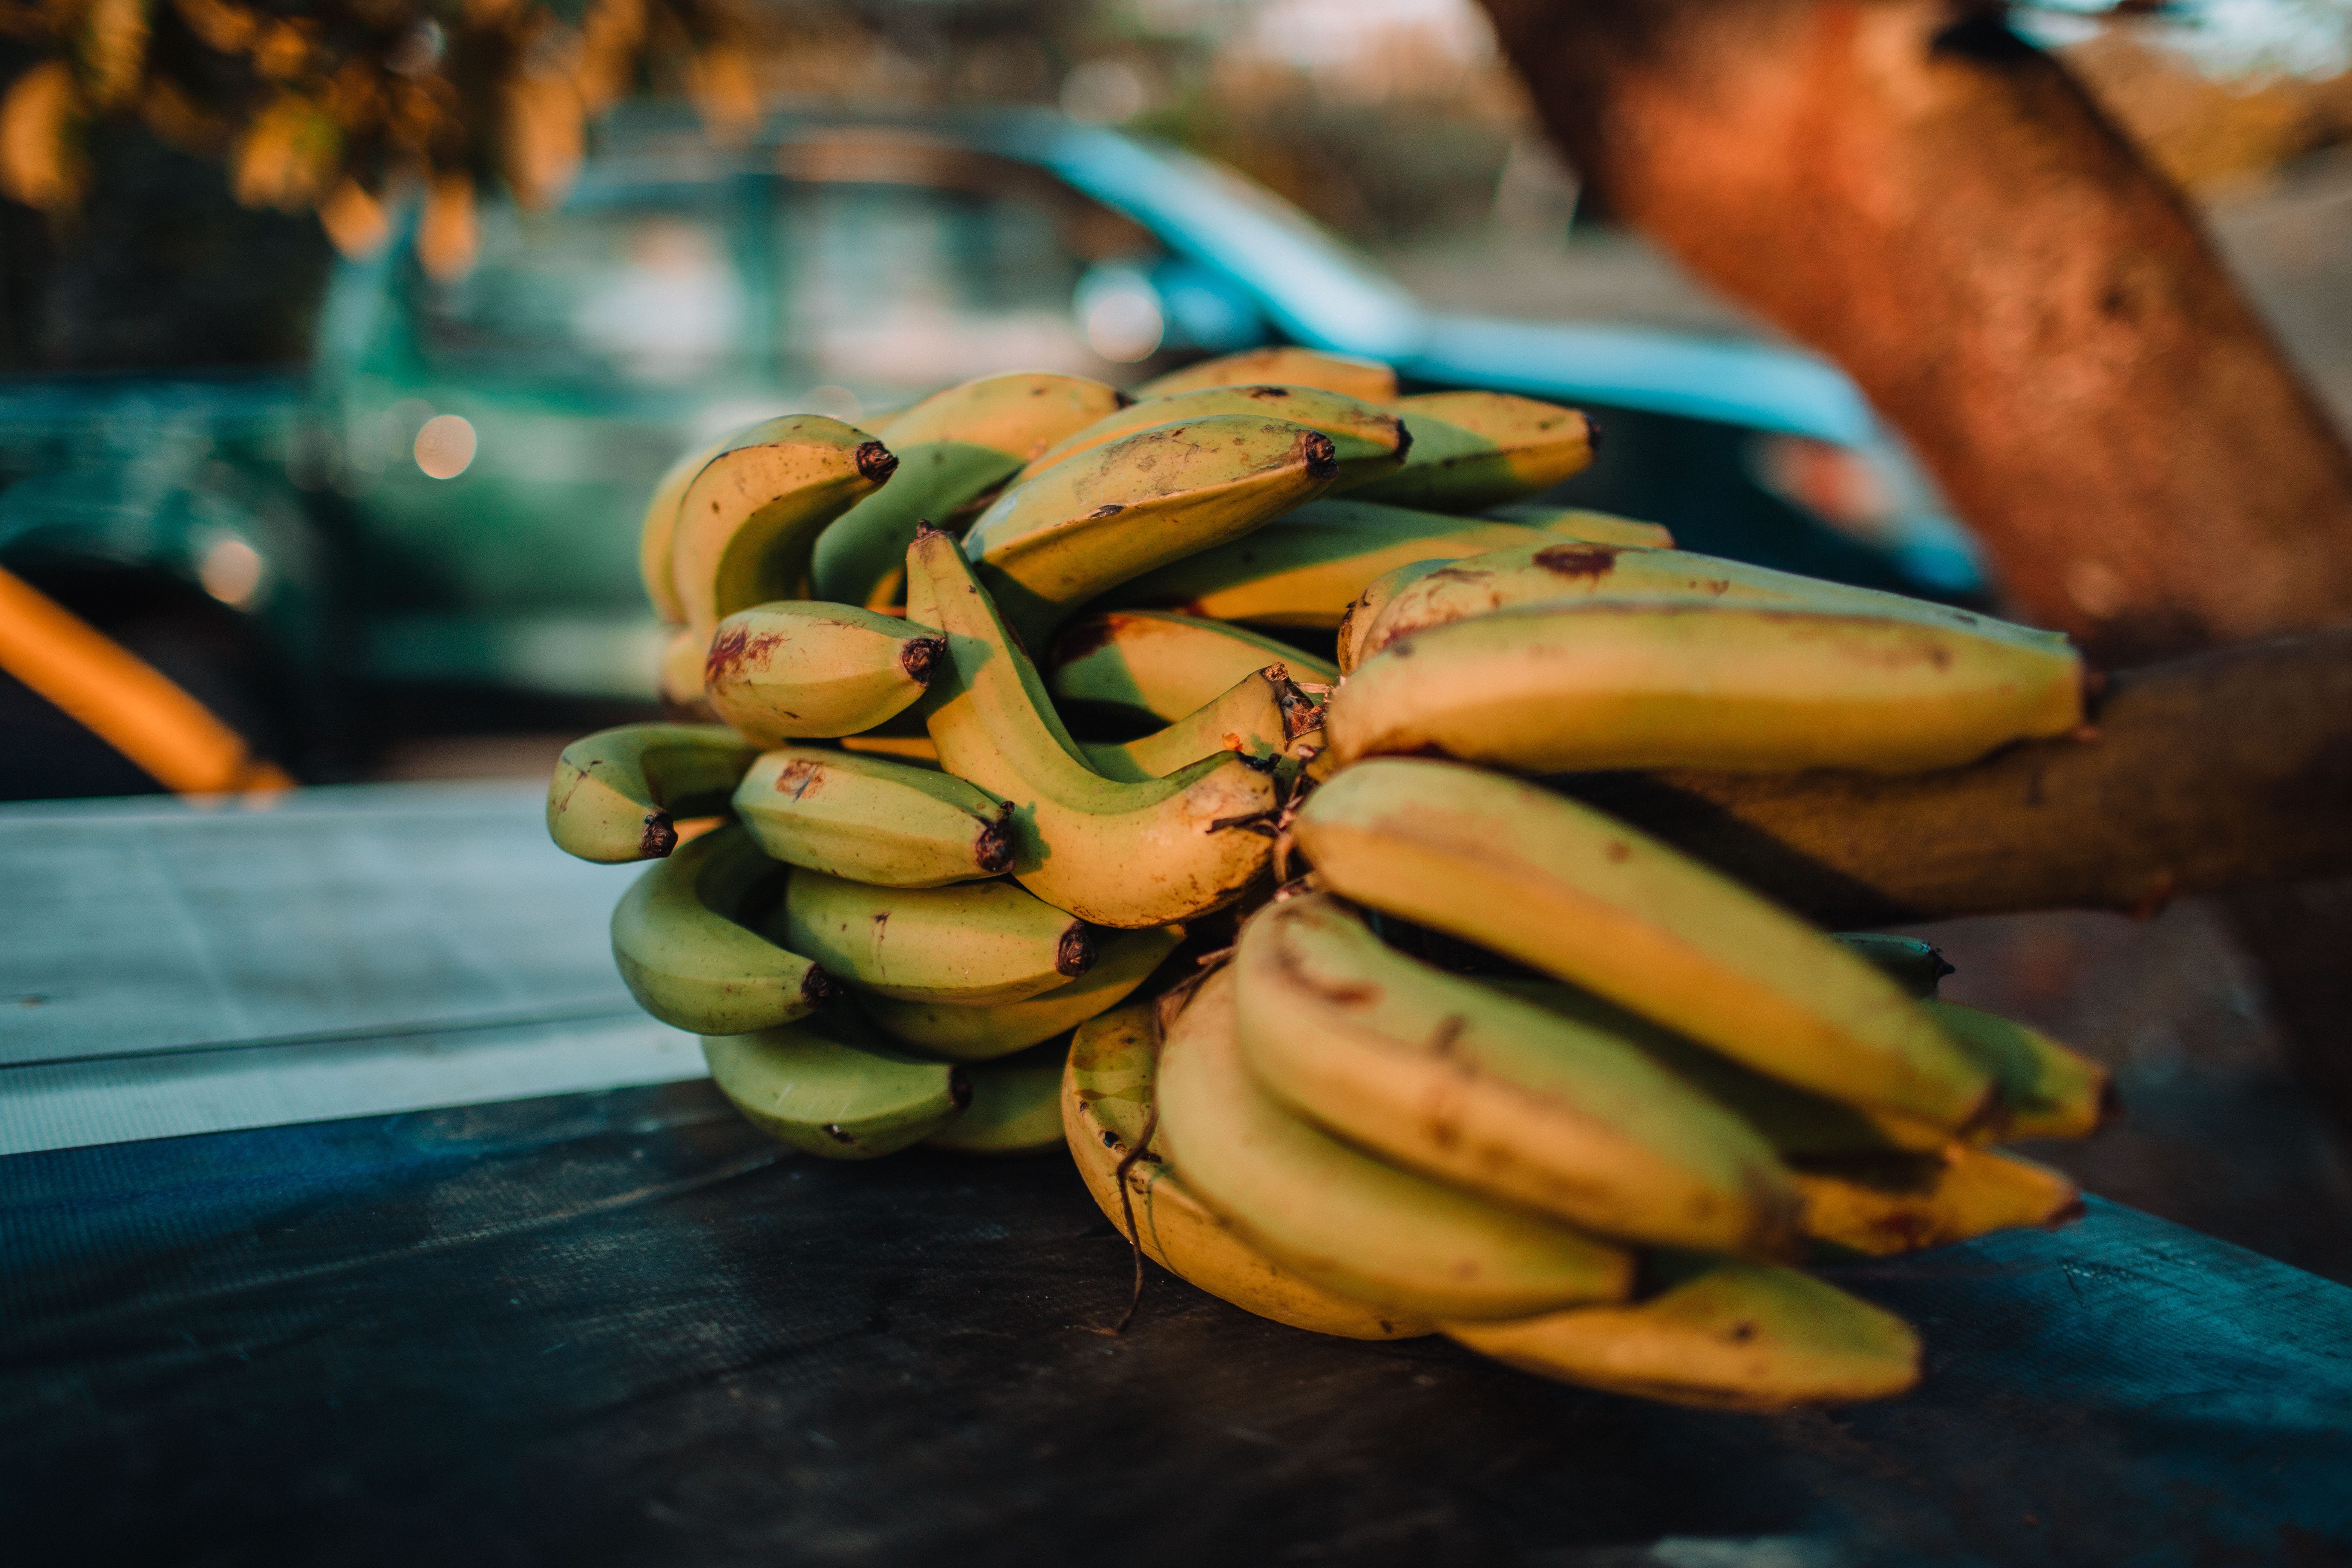
cooking plantain, banana, saba banana, banana family, food, plant, fruit, produce, local food